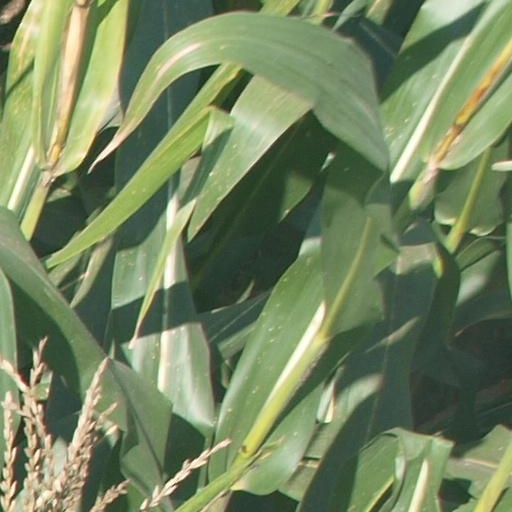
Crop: maize; corn